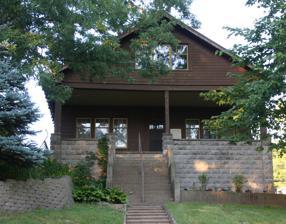
Building: Billy Sunday Home
Country: United States of America
Year built: 1911
Historical home of baseball player Billy Sunday Billy Sunday Home Museum The building at its original location in 2016 Location 1111 Sunday Lane, Winona Lake, Indiana Coordinates 41°13′29″N 85°49′12″W / 41.22472°N 85.82000°W / 41.22472; -85.82000 Website Official website The Billy Sunday Home was the residence of William A (Billy) Sunday , Helen (Ma) Sunday , their four children, and the family's live-in housekeeper and nanny. Located in the Winona Lake Historic District in Kosciusko County , Indiana, it is a prime example of a bungalow built in the Arts and Crafts architectural style. The Sunday family spent their summers in Winona Lake for several years prior to 1911, staying in a home called "The Illinois" located on a bluff overlooking MacDonald Island and the lake. In 1911 the family moved permanently to Winona Lake. The Illinois was lifted off its foundation and moved eastward across the street and a new bungalow was constructed in its place. The Sundays named the home Mount Hood . (They owned property in Oregon not far from Mount Hood and this was presumably the inspiration behind the name.) Many features of the home are typical of the Arts and Crafts Movement including the interior woodwork, shellacked burlap wall treatments, light fixtures, sleeping porches , and it's exposed rafter tails and beams. It is believed that Helen Sunday was intimately involved in the interior's design. One of her favorite places in the home was the Inglenook , a cozy seating area that surrounds the fireplace. Helen Sunday outlived all four of the children as well as her husband. By the 1950s, when Helen lived in the residence alone, the home was already becoming something of a pilgrimage site for admirers who wanted to see where the famed evangelist had lived. Helen thus began to provide informal tours of her home. In 1957, the year she died, a recording of Mrs. Sunday describing the details of the home was made and the published transcript has served to verify the fact that the home's interior, other than some rearranging, has been largely preserved as it was when she lived there. Helen willed the home, along with everything in it, to the Winona Christian Assembly. When the assembly grounds were purchased by Grace College and Theological Seminary in 1968, Mt. Hood became part of Grace Schools. Most of the manuscript materials from the home were collected by the Grace College and Seminary library and these became the Billy Sunday Papers , the originals of which are housed in the Morgan Library Archives . Prior to 1998, the home had never been professionally curated. With the creation of the Village at Winona and the renaissance of the Winona Lake Historic District , however, a professional curator was hired to oversee restoration of the home and curate a new Billy Sunday museum and visitor center, which was built near the Sunday property and opened in 2000. The visitors center educated guests about the historical significance of Billy Sunday and a team of volunteers led tours through the home. Although multiple efforts were made to organize the setup as a state-run historical site, this never materialized and when the principal donor removed funding from the operation, the museum and visitor center closed in 2010. Currently, the home is curated by the Winona History Center at Grace College , which also offers tours. External links Village at Winona Winona History Center References